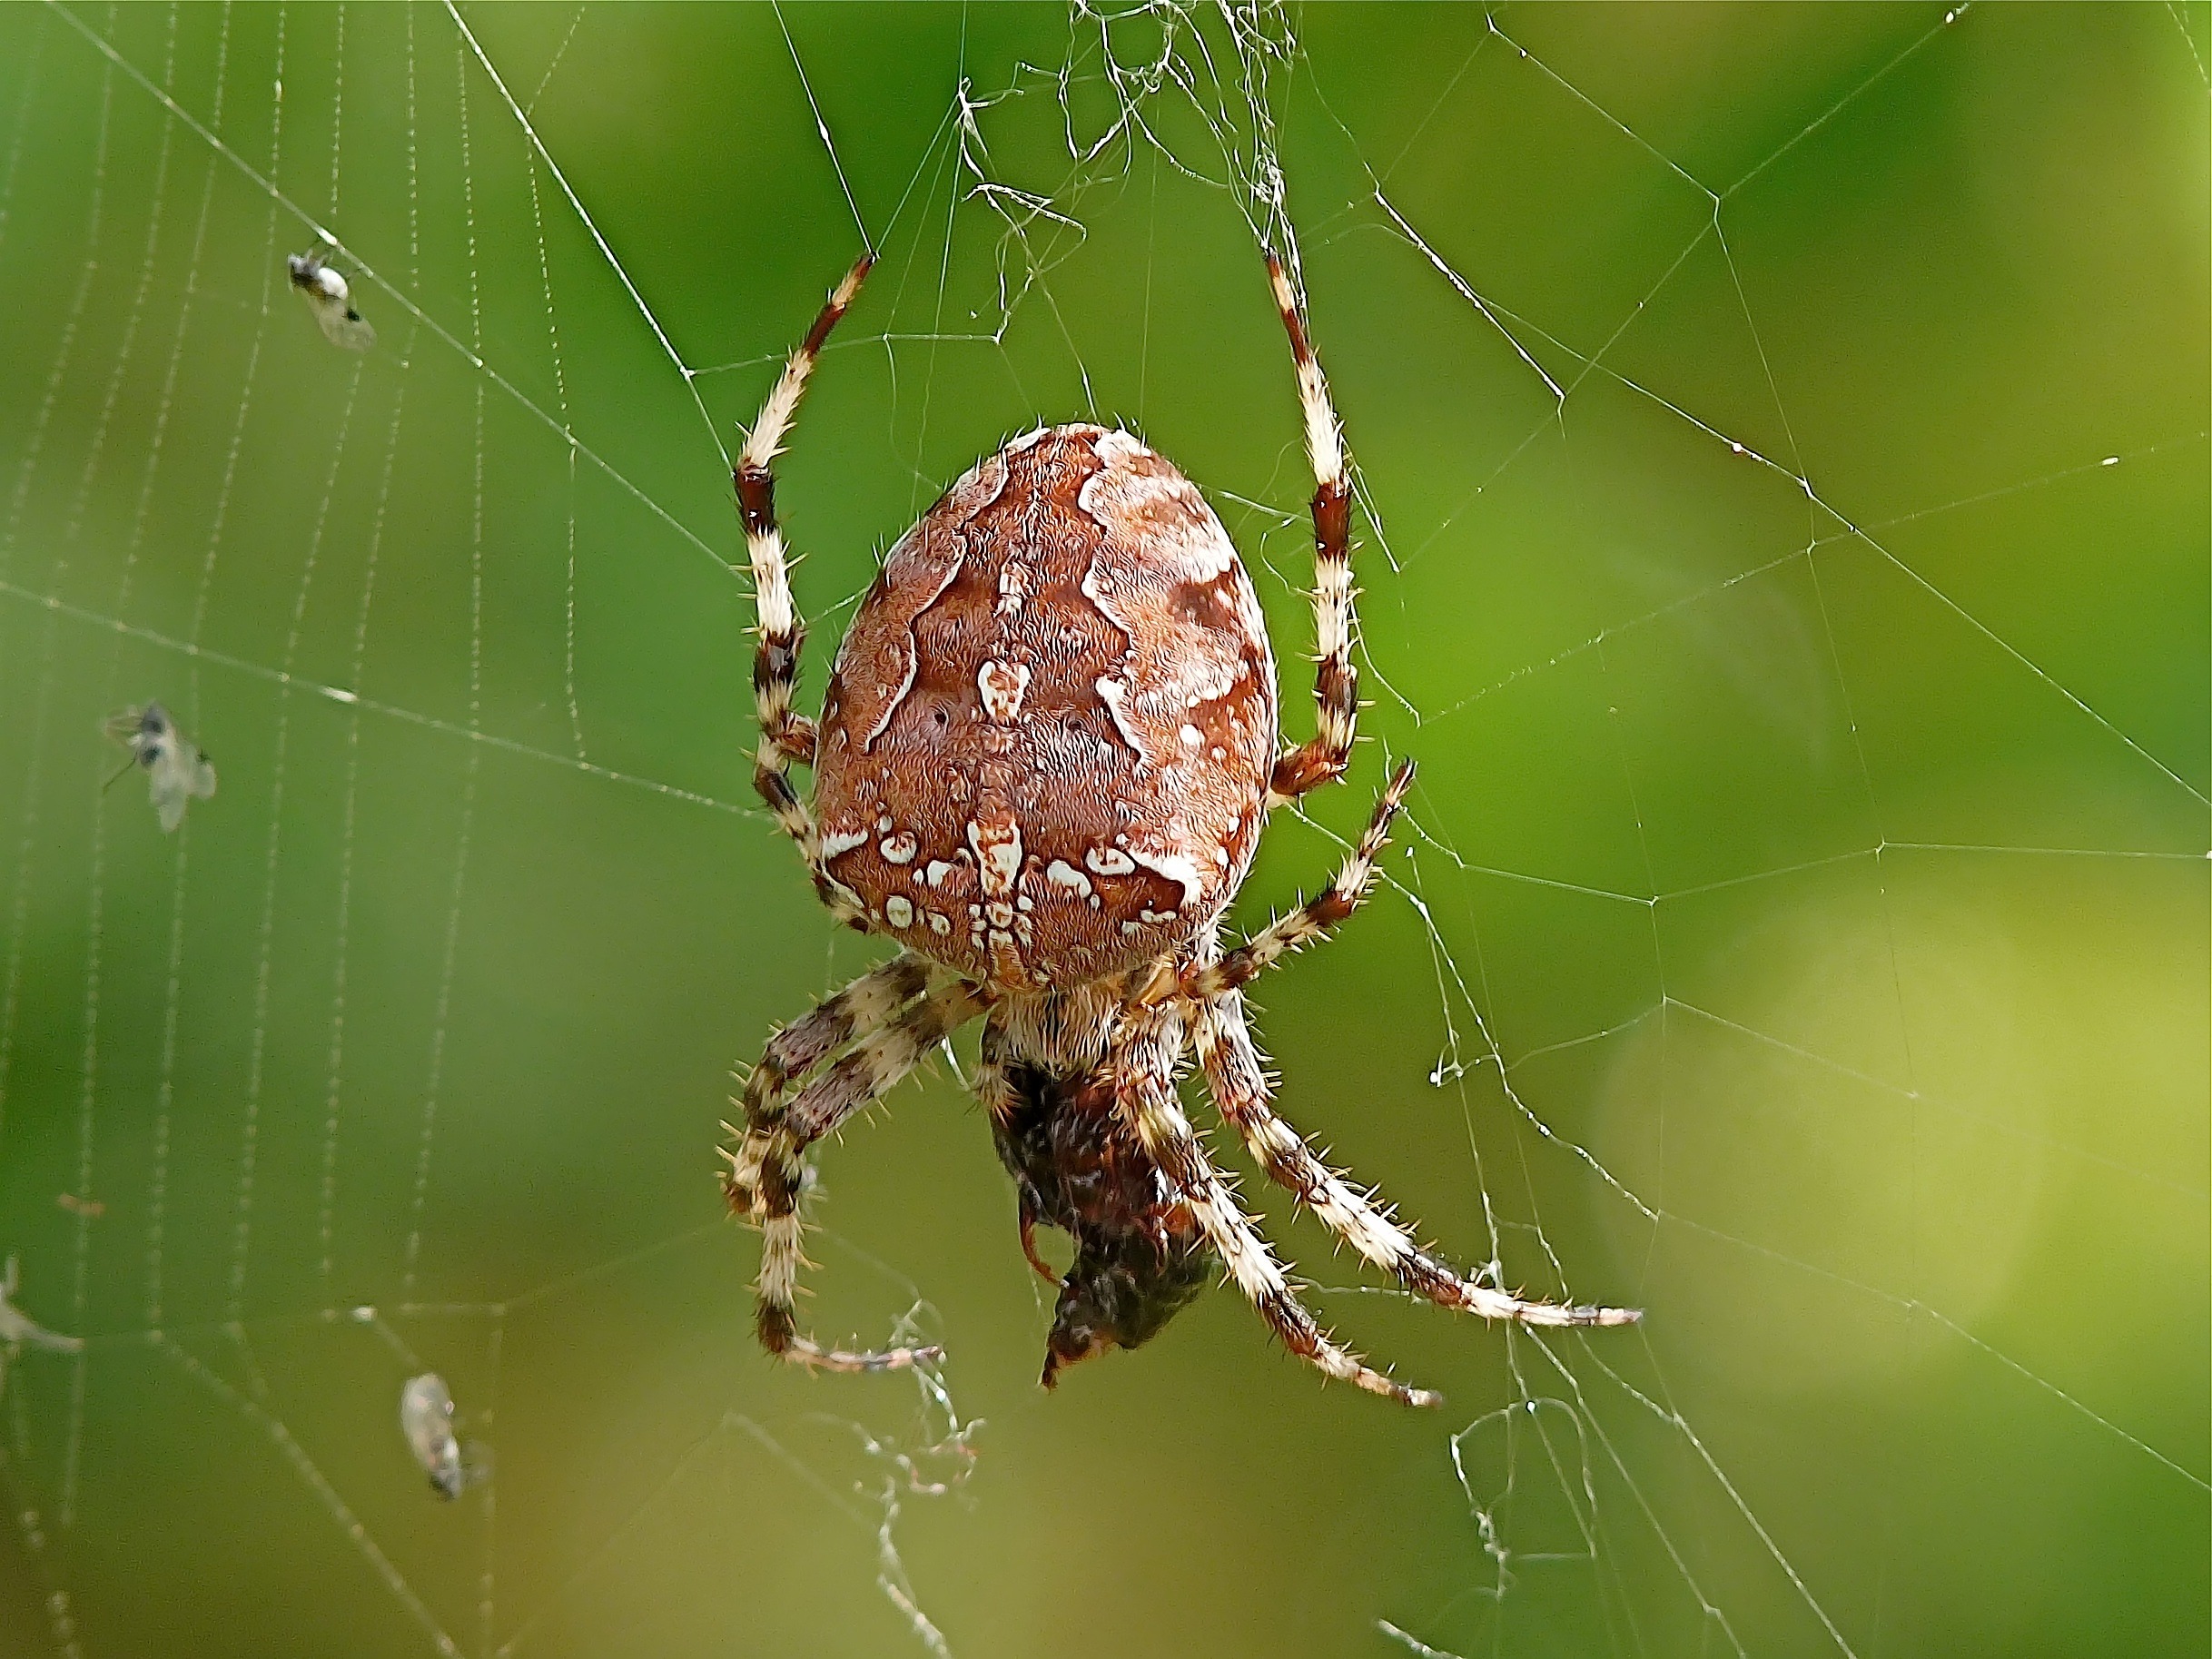
nature, photography, animal, green, insect, macro, garden, close, fauna, material, invertebrate, spider web, cobweb, thread, close up, spider, background, arachnid, creepy, argiope, network, macro photography, arthropod, european garden spider, araneus, silk thread, persepktive, web spider, orb weaver spider, yellow garden spider, arachnophobisch